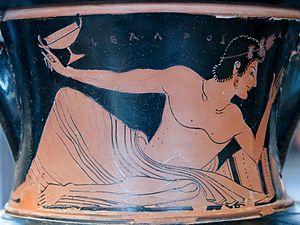
Banqueteur jouant au cottabe
Euphronios est un potier et peintre sur vase vivant à la fin du VIᵉ siècle av. J.-C. et dans la première moitié du Vᵉ siècle av. J.-C. à Athènes. Créateur et artisan de génie, il compte parmi les plus célèbres artistes de son époque et est connu par des œuvres de grande qualité qu'il signait et qui sont parvenues jusqu'à nous.
Le cottabe, ou kottabos, est, en Grèce antique et en Étrurie, un jeu d'adresse pratiqué lors des banquets ou encore dans les établissements de bains. Très populaire aux Vᵉ et IVᵉ siècles av. J.-C., il passe ensuite de mode. Il est principalement décrit dans des ouvrages des époques hellénistique et romaine, alors qu'il était déjà tombé en désuétude, ce qui explique des descriptions particulièrement obscures ou contradictoires. Le terme désigne aussi la cible à atteindre durant le jeu.